Puma (car manufacturer)

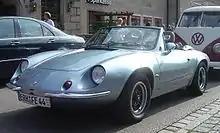
Puma GTS, an updated Spider

In 1970, Puma launched its most successful car to date, the Puma GTE, (E for “Export”), a sports car to be distributed around the world, including sales to Europe, Asia, Africa and the American continent. The Puma GTE was an updated version of the Puma GT, having its design reformulated, updated and complying with the traffic laws of each country where it was ordered. In 1971 the Puma Spider was launched, a modified, convertible version of the Puma GTE. Both vehicles made extensive use of VW components. The models were updated and re-released in 1976.